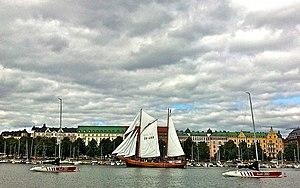
Cet article donne une une liste de parcs d'Helsinki en Finlande.